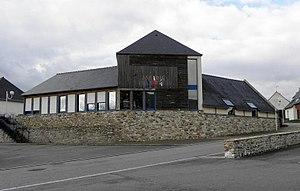
Mairie de Pocé-les-Bois (Ille-et-Vilaine, Bretagne, France).
Pocé-les-Bois est une commune française située dans le département d'Ille-et-Vilaine en Région Bretagne, peuplée de 1 293 habitants.